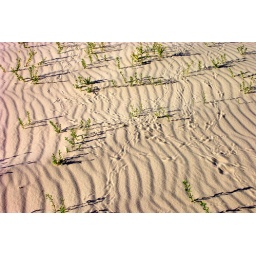
bird tracks and hardy plants in the sand dunes, Croanjingalong National Park, Victoria Australia